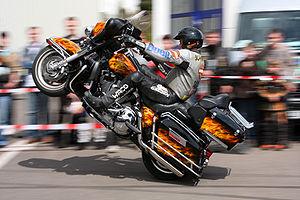
Cascade en moto